Hendrick Motorsports in the NASCAR Cup Series

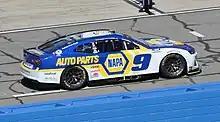
Chase Elliott in the No. 9 at Auto Club Speedway in 2022

Elliott started the 2022 season with a 10th place finish at the 2022 Daytona 500. He scored wins at Dover, Nashville, and the Atlanta summer race. He originally finished third at Pocono, but was declared the winner after first- and second-place finishers Denny Hamlin and Kyle Busch were disqualified. Following his fourth-place finish at Watkins Glen, Elliott was awarded the 2022 regular season championship. During the playoffs, he won at Talladega to clinch a spot in the Round of 8, his second career victory at the track and series-high fifth win of the season; also equaling his career-best from his championship-winning season in 2020. Elliott finished 28th at the Phoenix finale after being spun to the inside wall by Ross Chastain with 119 laps to go. As a result of the finish, he finished fourth in the points standings.